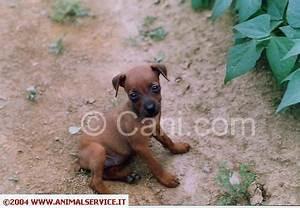
dog